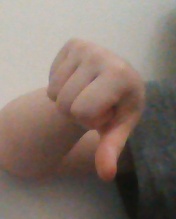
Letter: waw